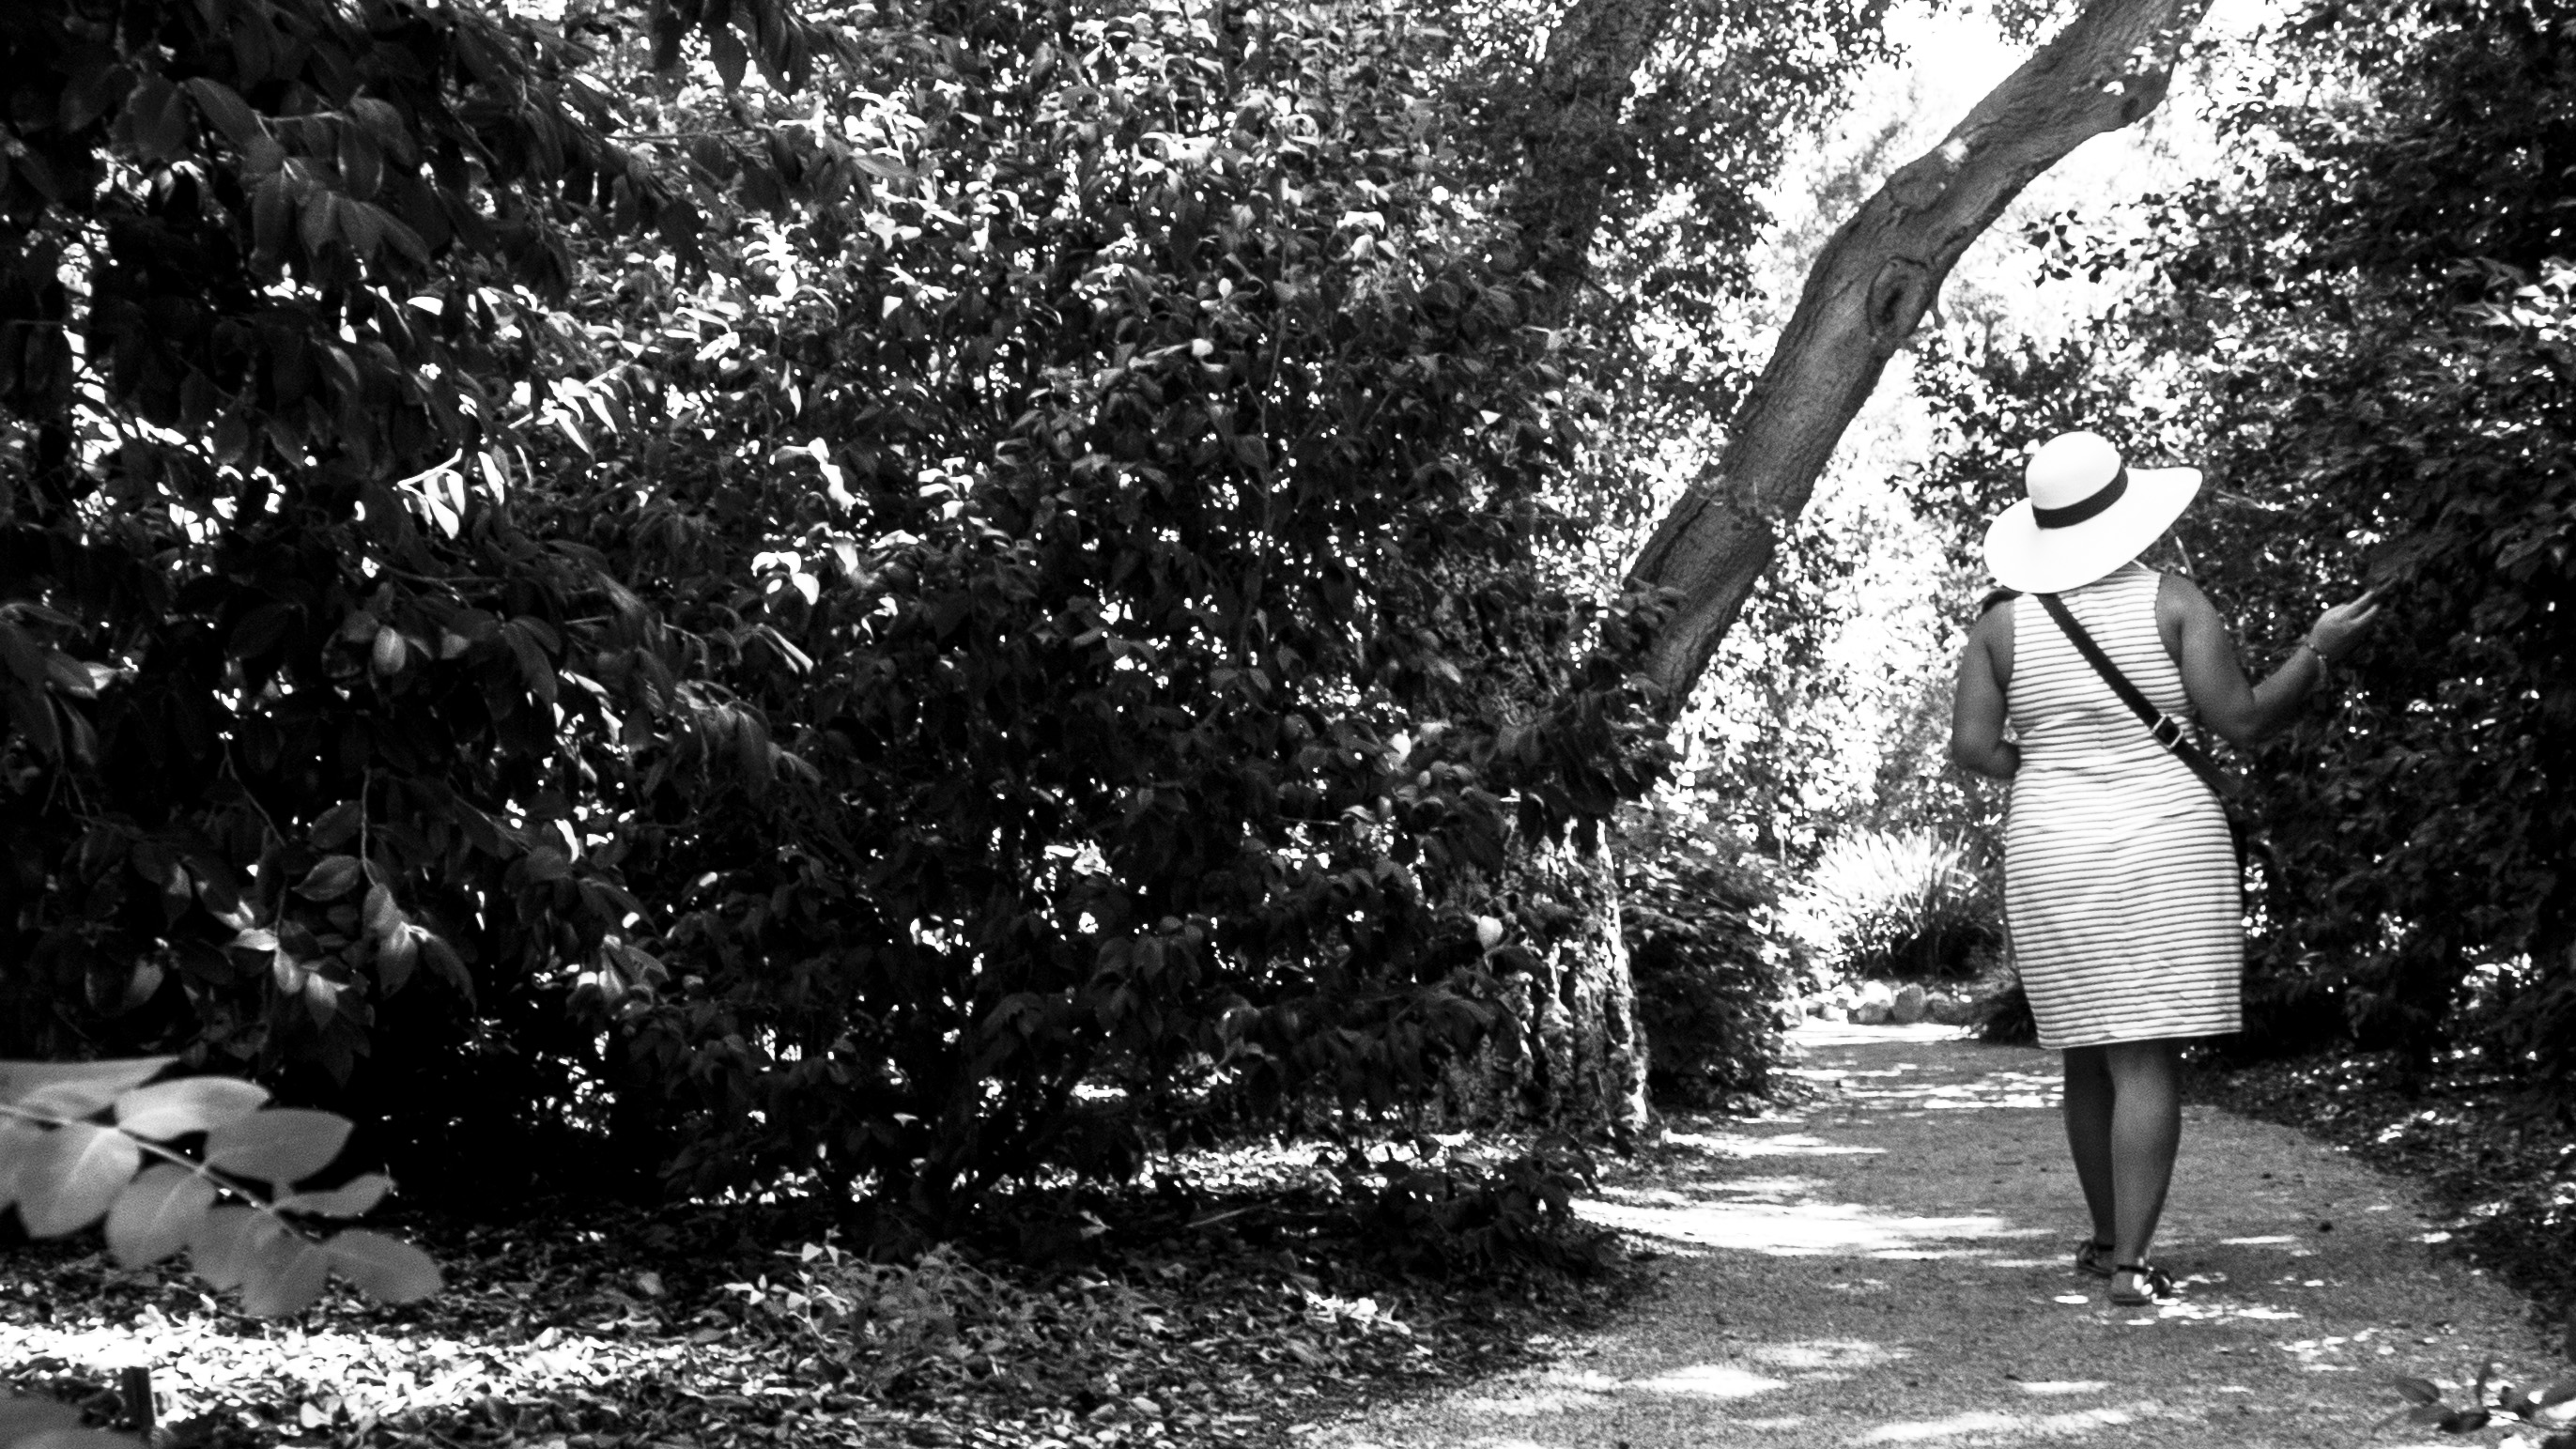
tree, nature, forest, path, pathway, walking, black and white, sun, white, photography, sunlight, flower, alone, walkway, spring, hat, black, garden, monochrome, season, trees, photos, bw, creativecommons, dress, library, solitary, photograph, discovery, image, gardens, woodland, huntington, pasadena, monochrome photography, woody plant